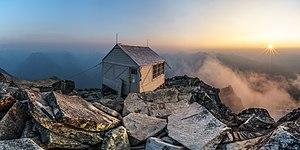
L'Hidden Lake Peak Lookout est une tour de guet du comté de Skagit, dans l'État de Washington, dans le nord-ouest des États-Unis. Situé à 2 100 mètres d'altitude dans les North Cascades, il est protégé au sein de la forêt nationale du mont Baker-Snoqualmie à proximité immédiate de la frontière occidentale du parc national des North Cascades. Construit en 1932, il est inscrit au Registre national des lieux historiques depuis le 14 juillet 1987.